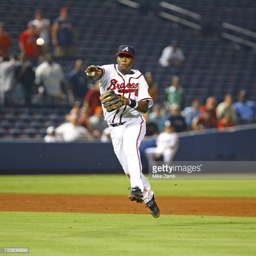
baseball player gets the final out of the game against sports team